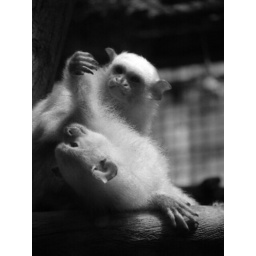
Shot through glass and fence in dusky cage. Little monkeys in a ballet-posure